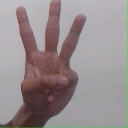
अक्षर: व